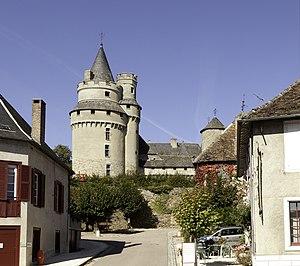
Un aperçu du château de Caussac-Bonneval
Coussac-Bonneval est une commune française située dans le département de la Haute-Vienne en région Nouvelle-Aquitaine.
Le château de Bonneval est un château datant de la fin XIIIᵉ ou début XIVᵉ siècle, situé à Coussac-Bonneval dans la Haute-Vienne.
Cet article recense les monuments historiques de la Haute-Vienne, en France.